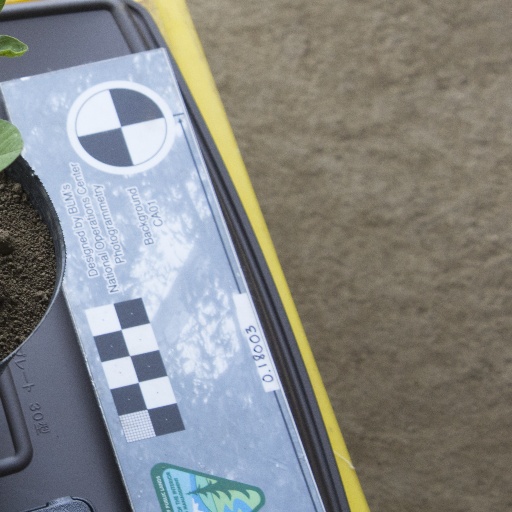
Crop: soybean